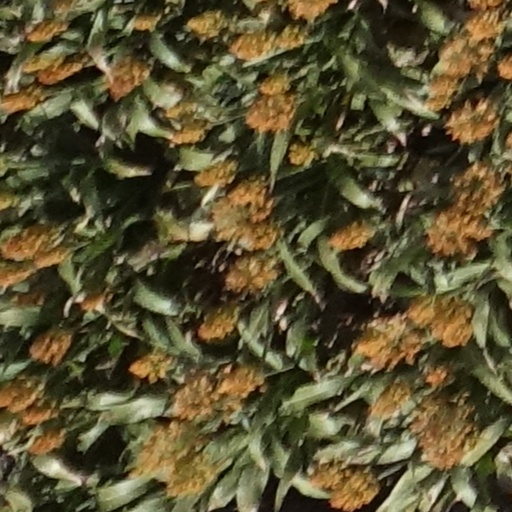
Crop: sorghum